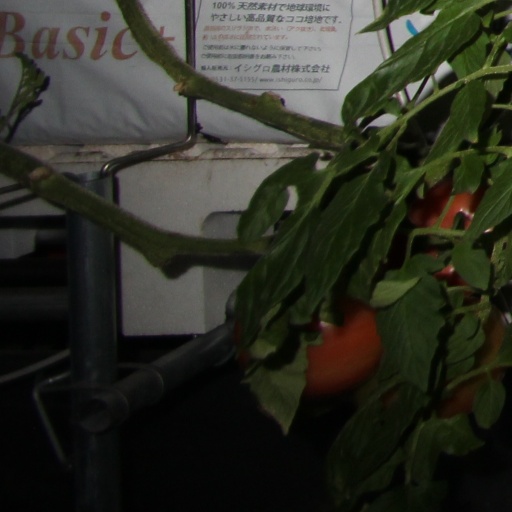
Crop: tomato